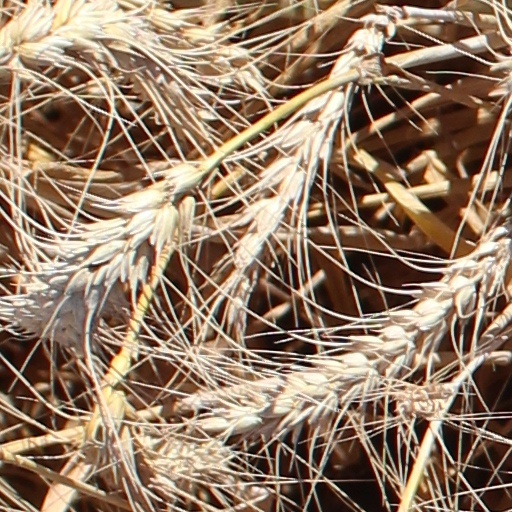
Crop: wheat